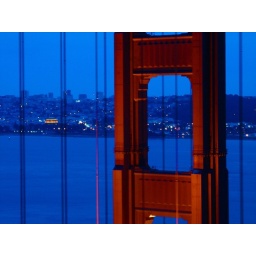
over the golden gate bridge - golden gate national recreation area, marin county, california